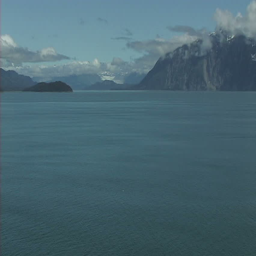
wide shot with small mountain peaks in the background .